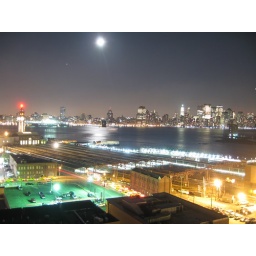
Looking out over the water from top floor studio apartment.